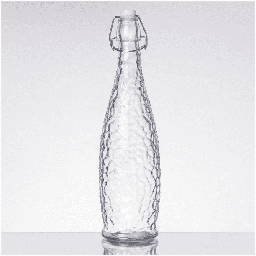
Label: bottles